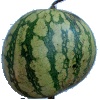
Label: Watermelon 1